IQA World Cup VII

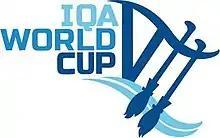

The IQA World Cup VII was the 2014 edition of the IQA World Cup (now the US Quidditch Cup), a quidditch club tournament then organized by the International Quidditch Association. The tournament was held in North Myrtle Beach, South Carolina from April 5–6, 2014.